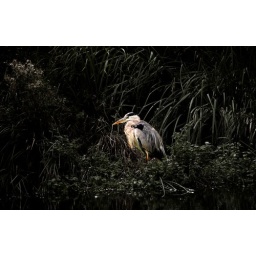
Despite its 'cut and paste' appearance, this bird really was standing by the pond.